Julie Owens

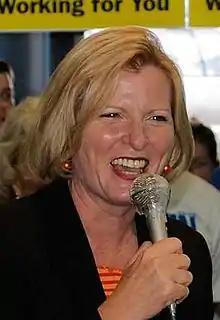
Owens in 2007

Julie Ann Owens (born 17 October 1958) is an Australian former politician who served as a member of the Australian House of Representatives for Parramatta from 2004 to 2022, when she retired from politics.